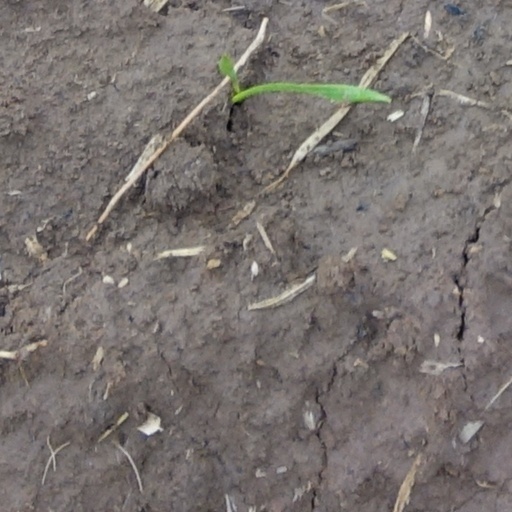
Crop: wheat